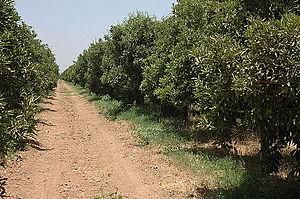
Verger d'orangers dans un domaine du Souss
L'agriculture est un secteur économique très important du Maroc. Il génère environ 14 % du produit intérieur brut, mais avec des variations importantes selon les années en fonction des conditions climatiques. Ses performances conditionnent même celles de l’économie tout entière : le taux de croissance du pays est fortement corrélé à celui de la production agricole. L’agriculture demeure par ailleurs le premier pourvoyeur d’emplois du pays, loin devant les autres secteurs économiques, 40 % de la population active vivant de ce secteur.